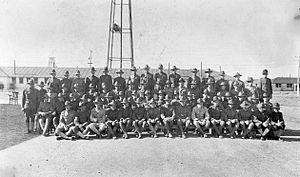
L'aéroport de Dallas Love Field est un aéroport municipal situé à dix kilomètres au nord-ouest du centre-ville de Dallas, au Texas. Il a été le principal aéroport de Dallas jusqu'en 1974, lorsque le Dallas/Fort Worth International Airport fut ouvert.